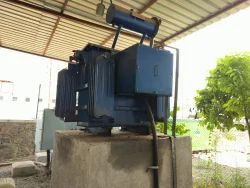
Label: 630_KVA_Electrical_Power_Transformer